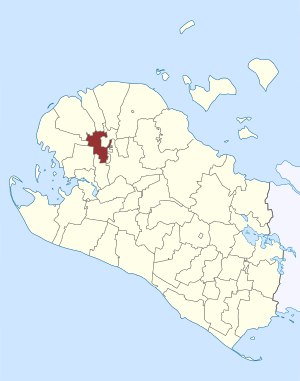
Herredskirke Sogn
Sognets placering
Herredskirke Sogn var et sogn i Lolland Vestre Provsti. Sognet lå i Lolland Kommune. Indtil kommunalreformen i 2007 lå det i Ravnsborg Kommune og indtil kommunalreformen i 1970 lå det i Lollands Nørre Herred. I Herredskirke Sogn ligger Herredskirke Kirke.